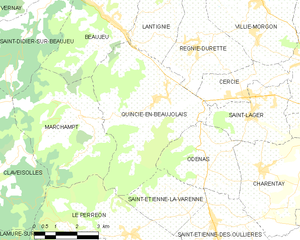
Carte des communes françaises